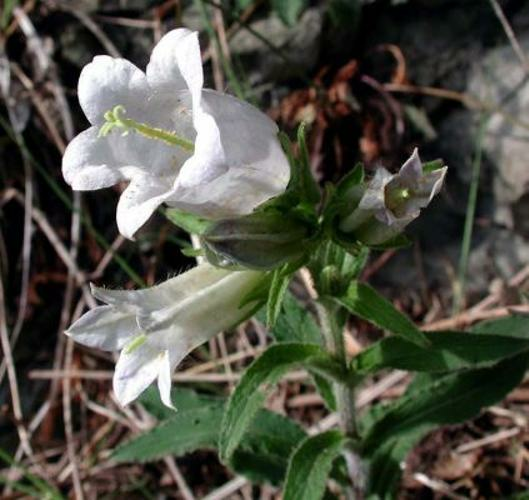
Flower: canterbury bells